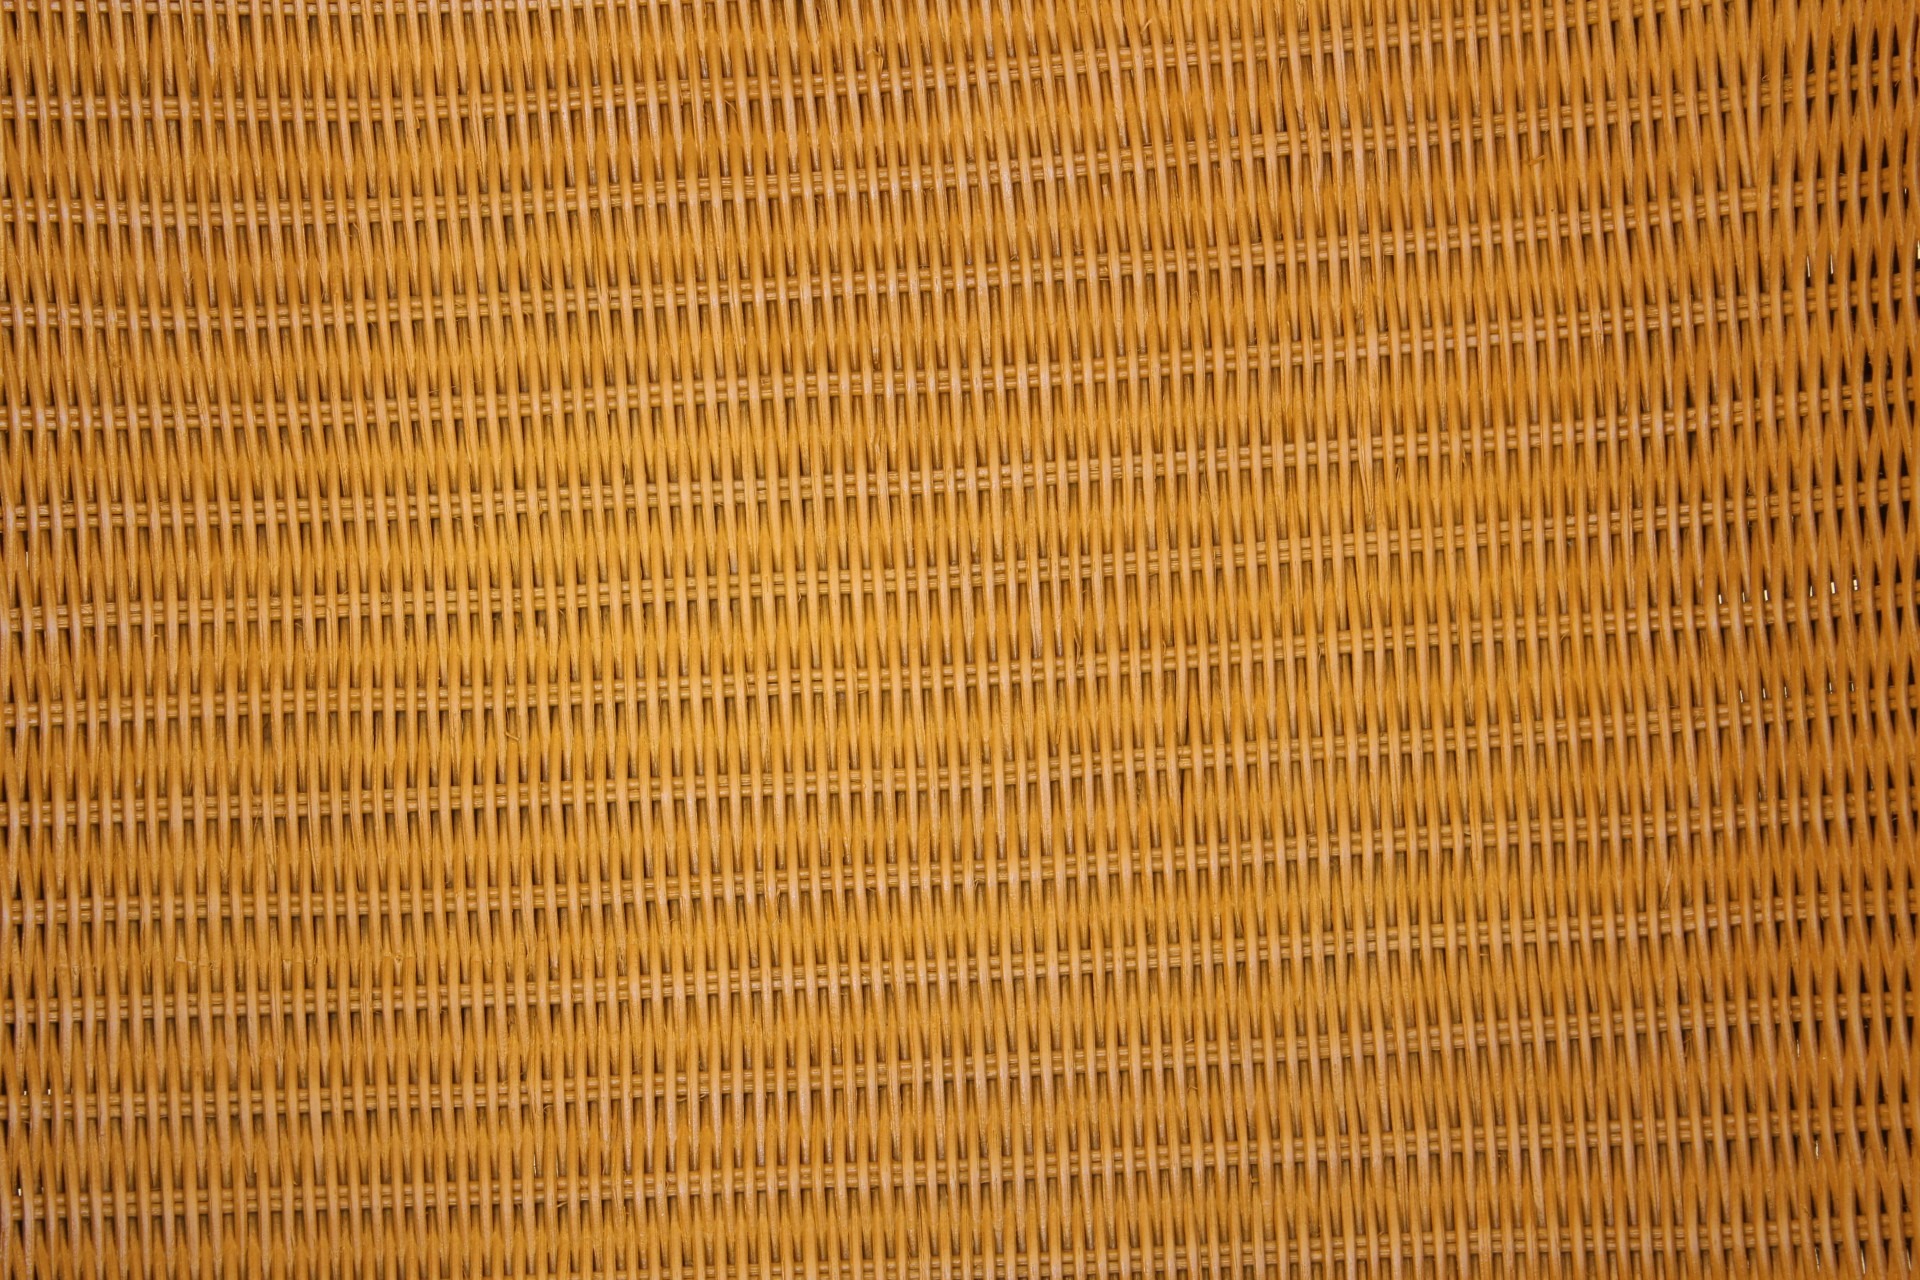
wood, texture, floor, tan, pattern, line, brown, agriculture, material, interior design, textile, background, hardwood, straw, knitted, shape, bamboo, flooring, grass family, window covering, wood stain, knitted bamboo background, knitted bamboo